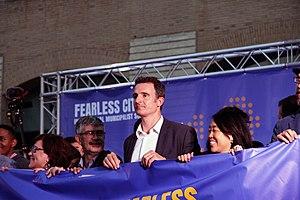
Le Grenoble Street Art Fest, modifié en 2019 sous le nom de Street Art Fest Grenoble-Alpes, est un festival d'art urbain qui se déroule, depuis l'année 2015, dans Grenoble et son agglomération, dans le département de l'Isère, en région Auvergne-Rhône-Alpes.